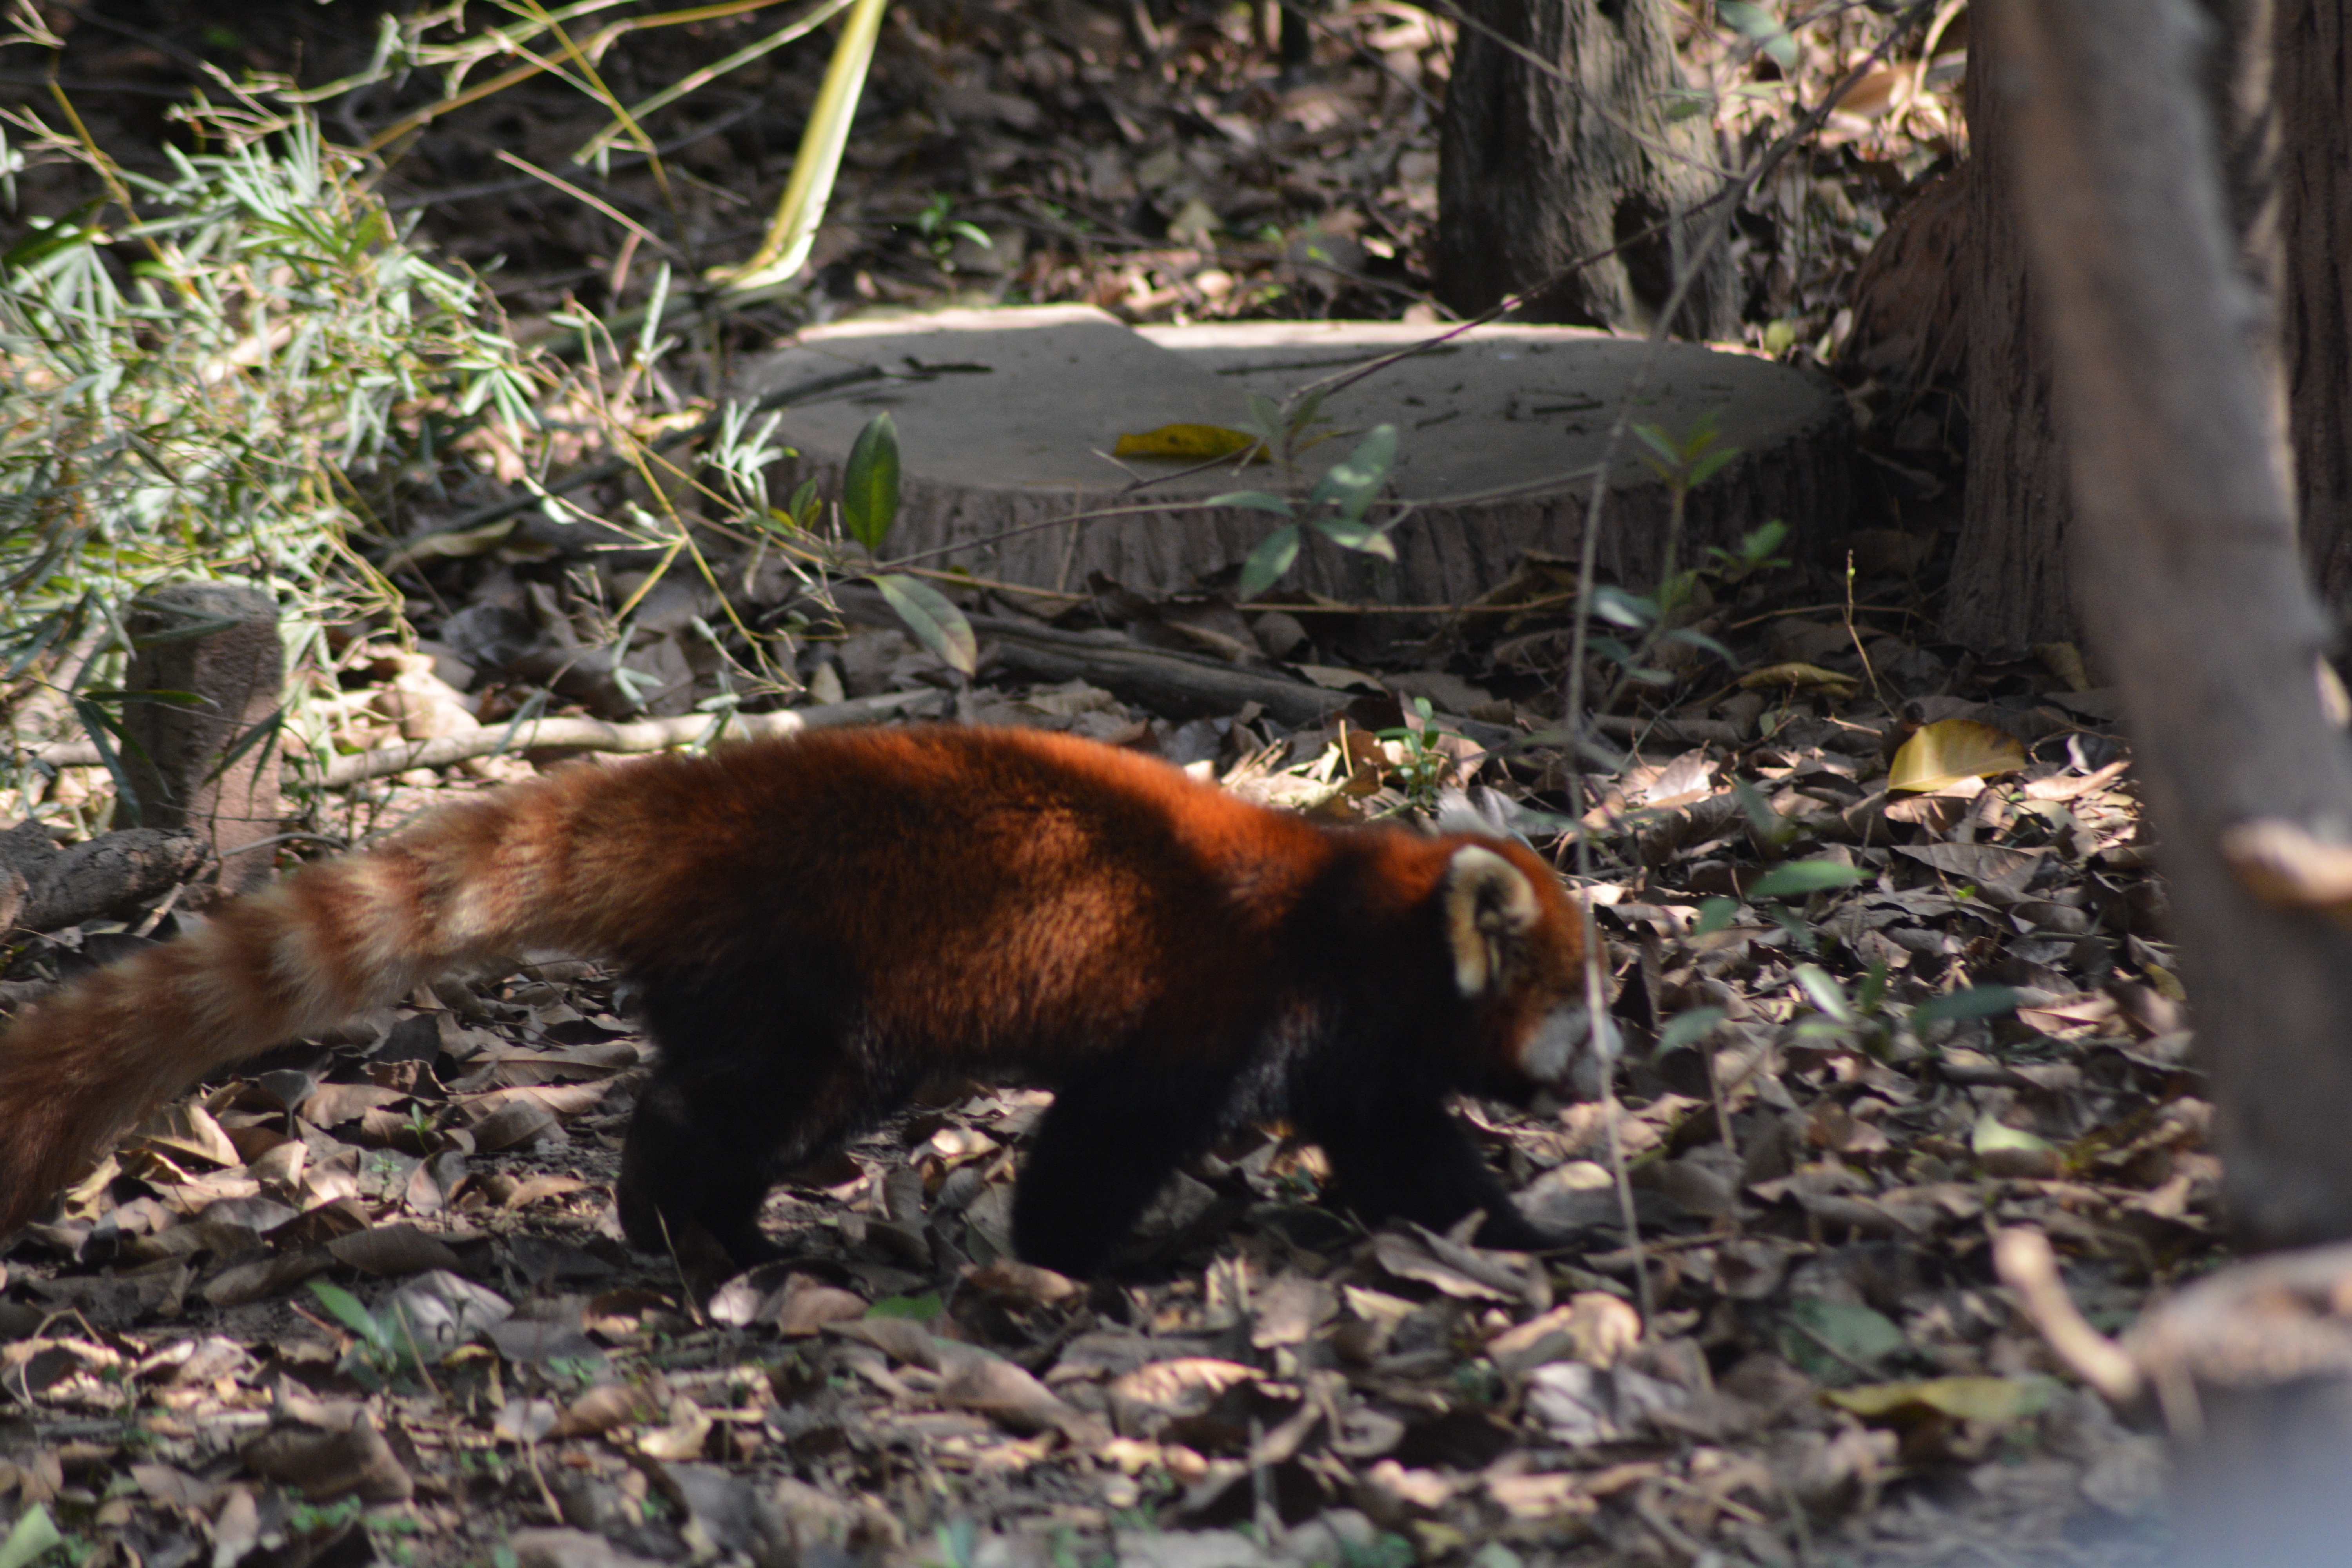
wildlife, zoo, mammal, fauna, red panda, vertebrate, marten, mustelidae